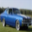
Label: automobile